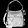
Label: Bag